List of New Hampshire historical markers (251–275)

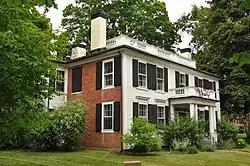
Abbot-Spalding House in Nashua

"Here at the Rocks, her family's summer estate, this Chicago heiress pursued her passion for criminology in the 1940s–50s with the creation of 20 miniature dioramas depicting actual crime scenes with detailed accuracy. Called the Nutshell Studies of Unexplained Death, the dioramas were based on crime scene statements and photographs, and were used to train homicide detectives. In recognition of her many contributions to forensic science, Glessner Lee was appointed an honorary Captain of the New Hampshire State Police in 1943."